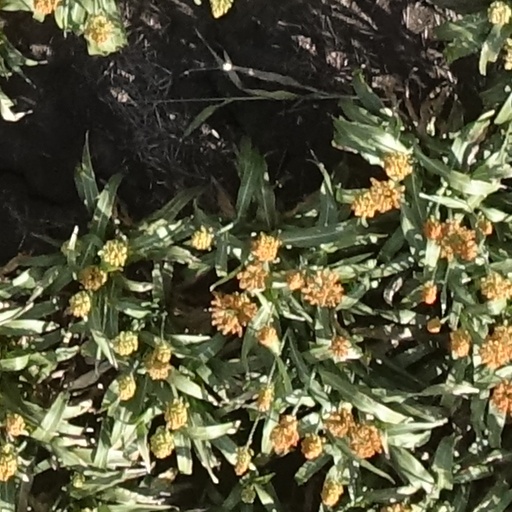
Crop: sorghum